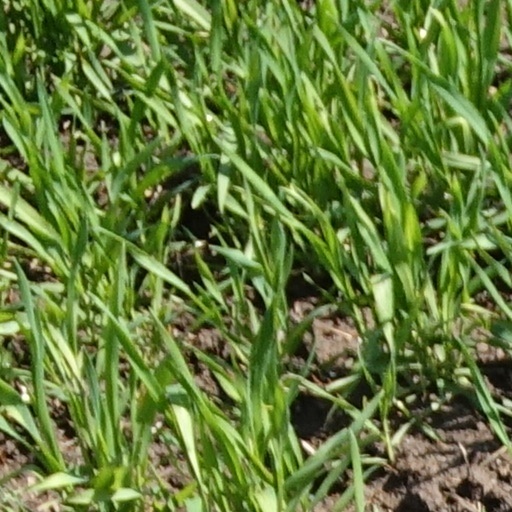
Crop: wheat